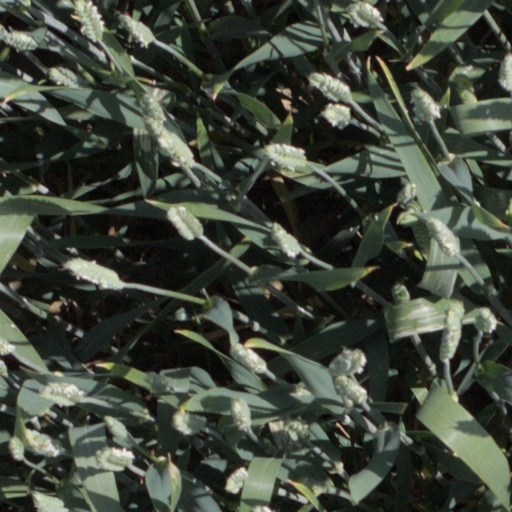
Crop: wheat